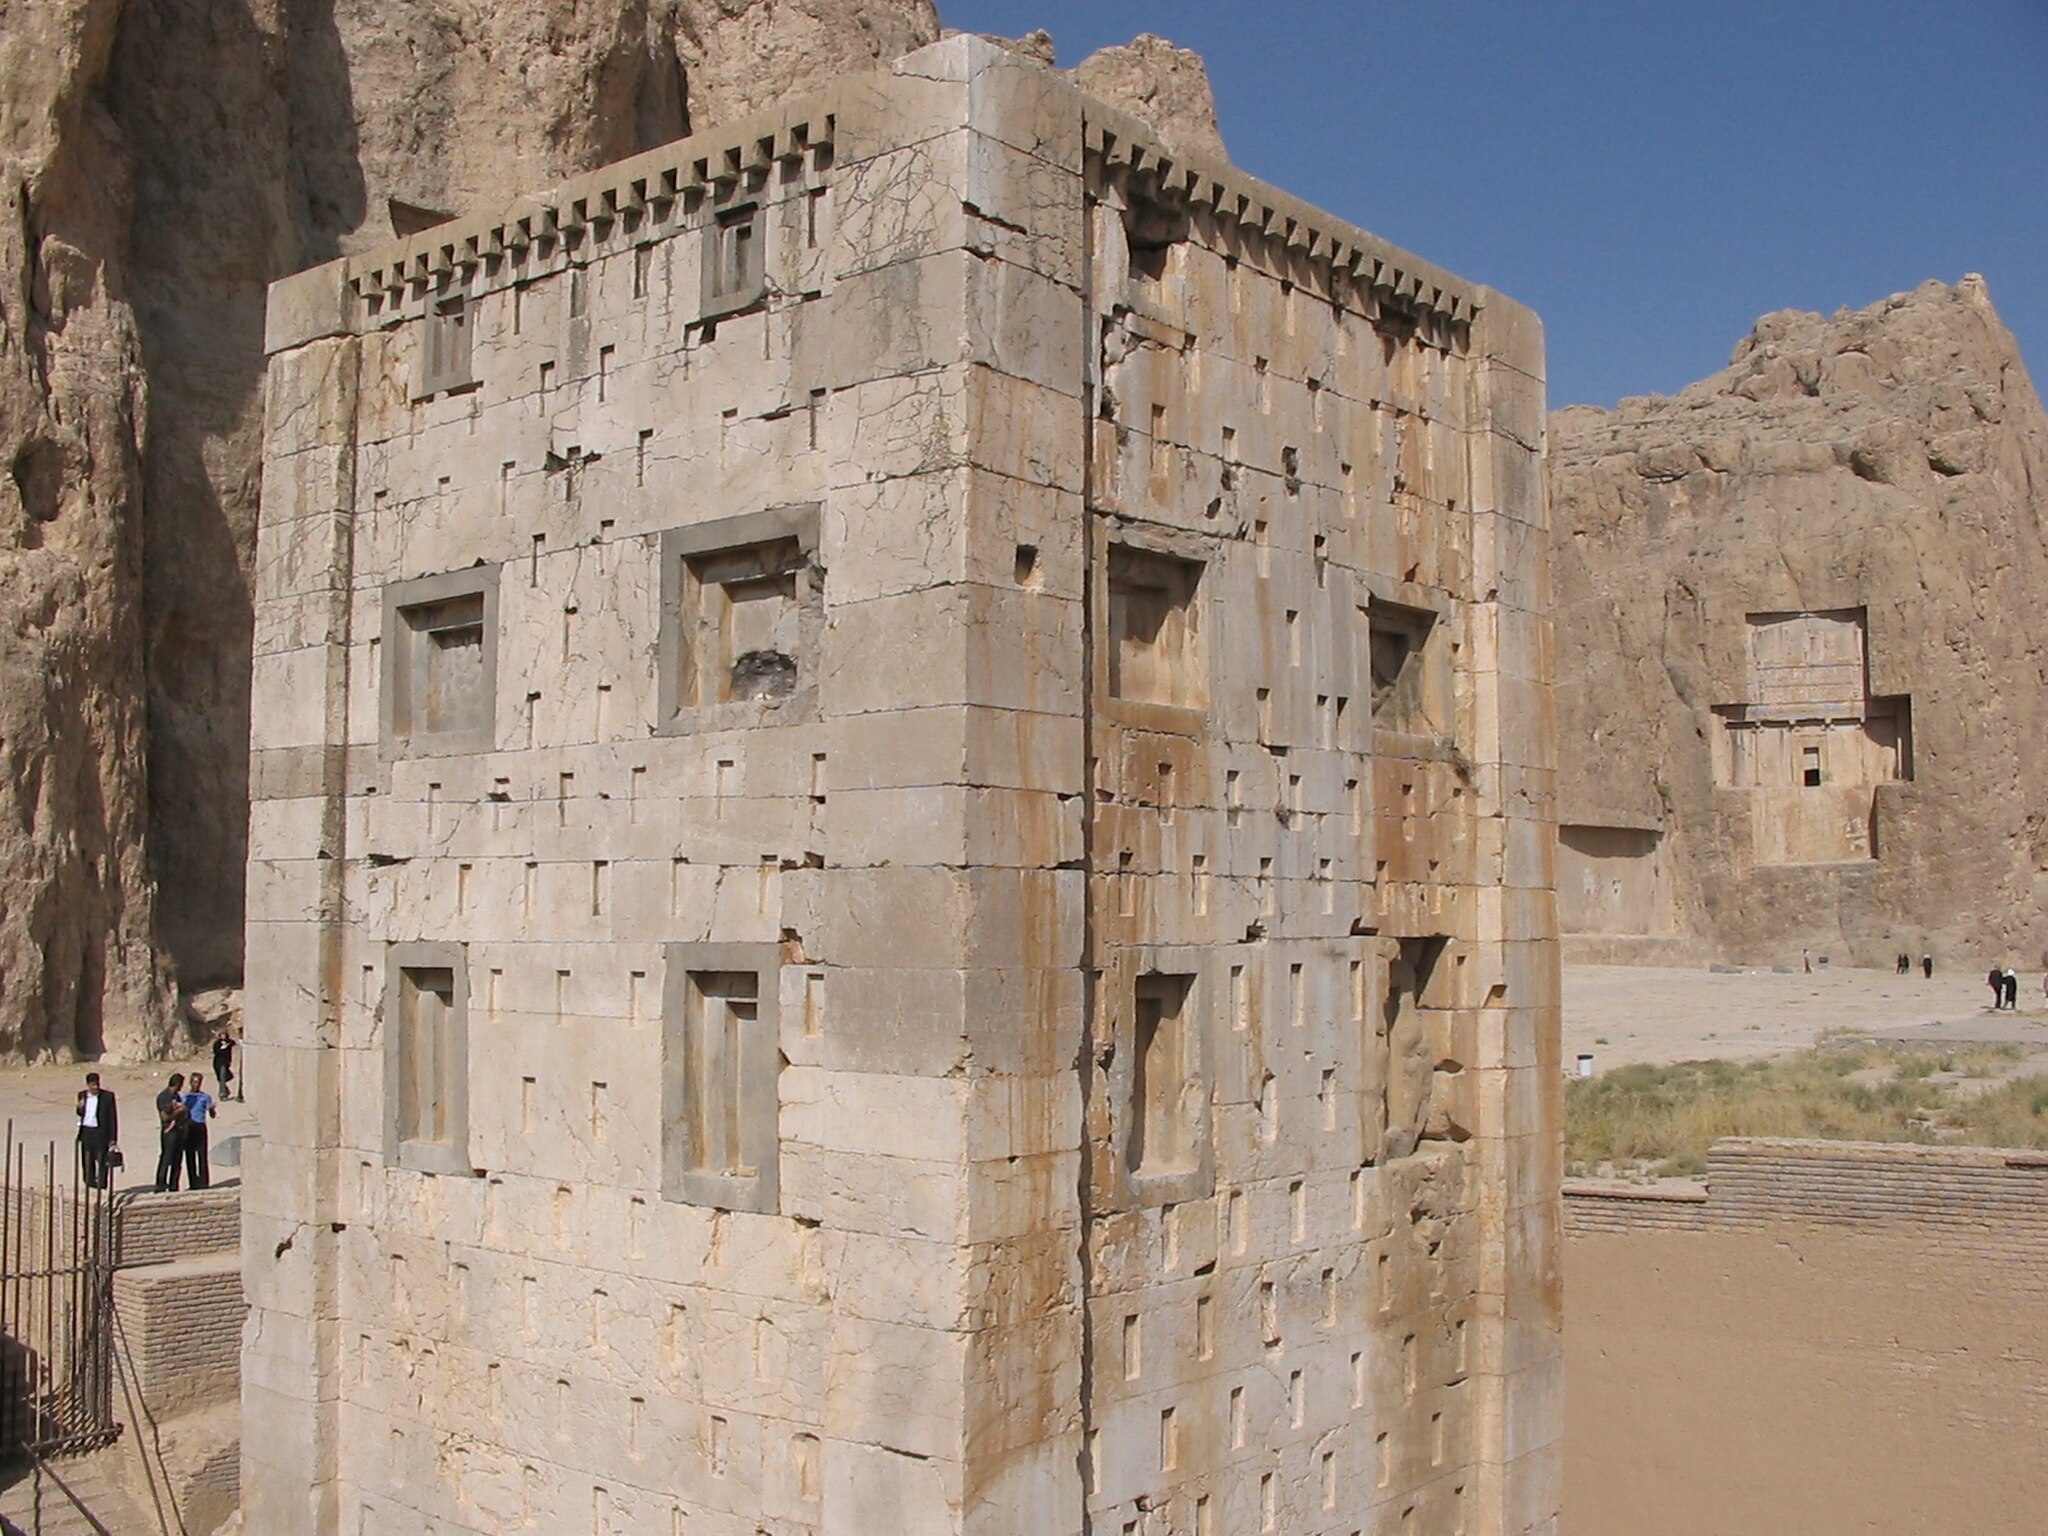
Title: View of the Cube of Zoroaster with Tomb of Xerxes I in the background
Date: 2004-10-14 13:55:59
Categories: Ka'ba-ye Zartosht, Self-published work, Cultural heritage monuments in Iran with known IDs, Uploaded via Campaign:wlm-ir, Images from Wiki Loves Monuments in Marvdasht